302nd Tactical Electronic Warfare Training Squadron

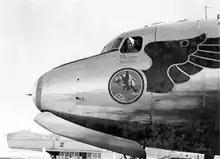
C-54 Skymaster of the 320th Troop Carrier Squadron showing squadron emblem

The second squadron consolidated to form the 302 Tactical Electronic Warfare Training Squadron was the 320th Troop Carrier Squadron, which was activated in late 1944 at Wendover Field, Utah as part of the 509th Composite Group, the first unit to be organized, equipped and trained for atomic warfare. The squadron was initially equipped with both Douglas C-47 Skytrain and Douglas C-54 Skymaster aircraft, but the C-47s were only used in operations in the United States, and when the squadron moved overseas, it was an all C-54 unit. For several months prior to the formal activation of the squadron, its planes had been transporting personnel and equipment for the nuclear weapons project. Squadron aircrew made several flights to Tinian prior to deployment to familiarize themselves with the route prior to supporting the group's move there.